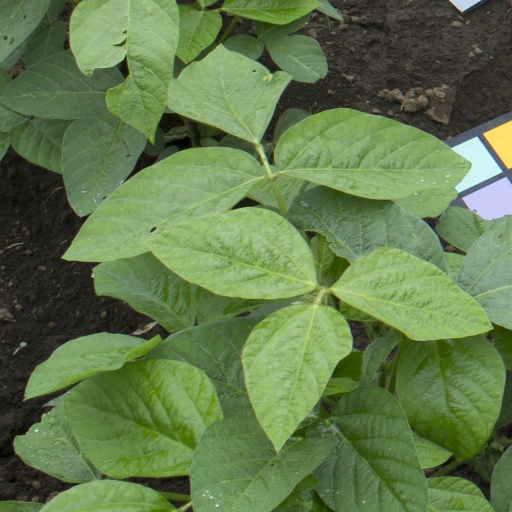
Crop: soybean